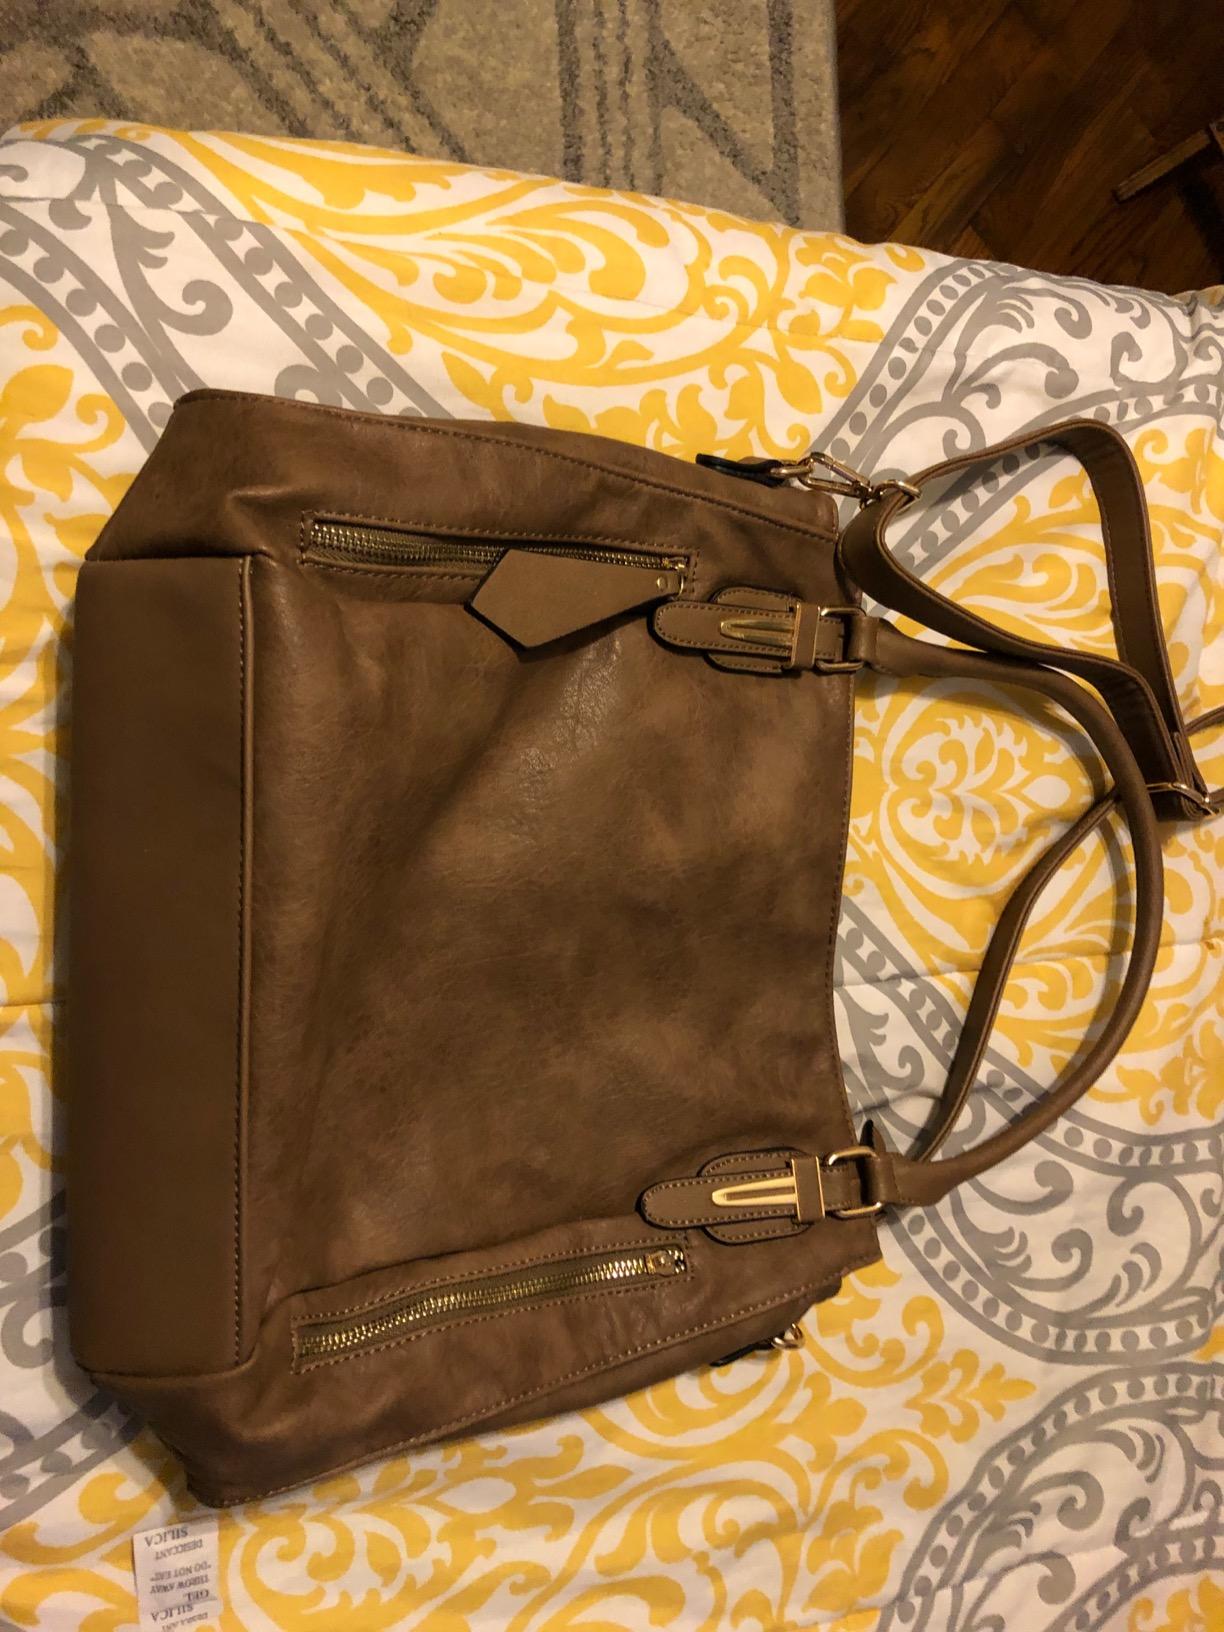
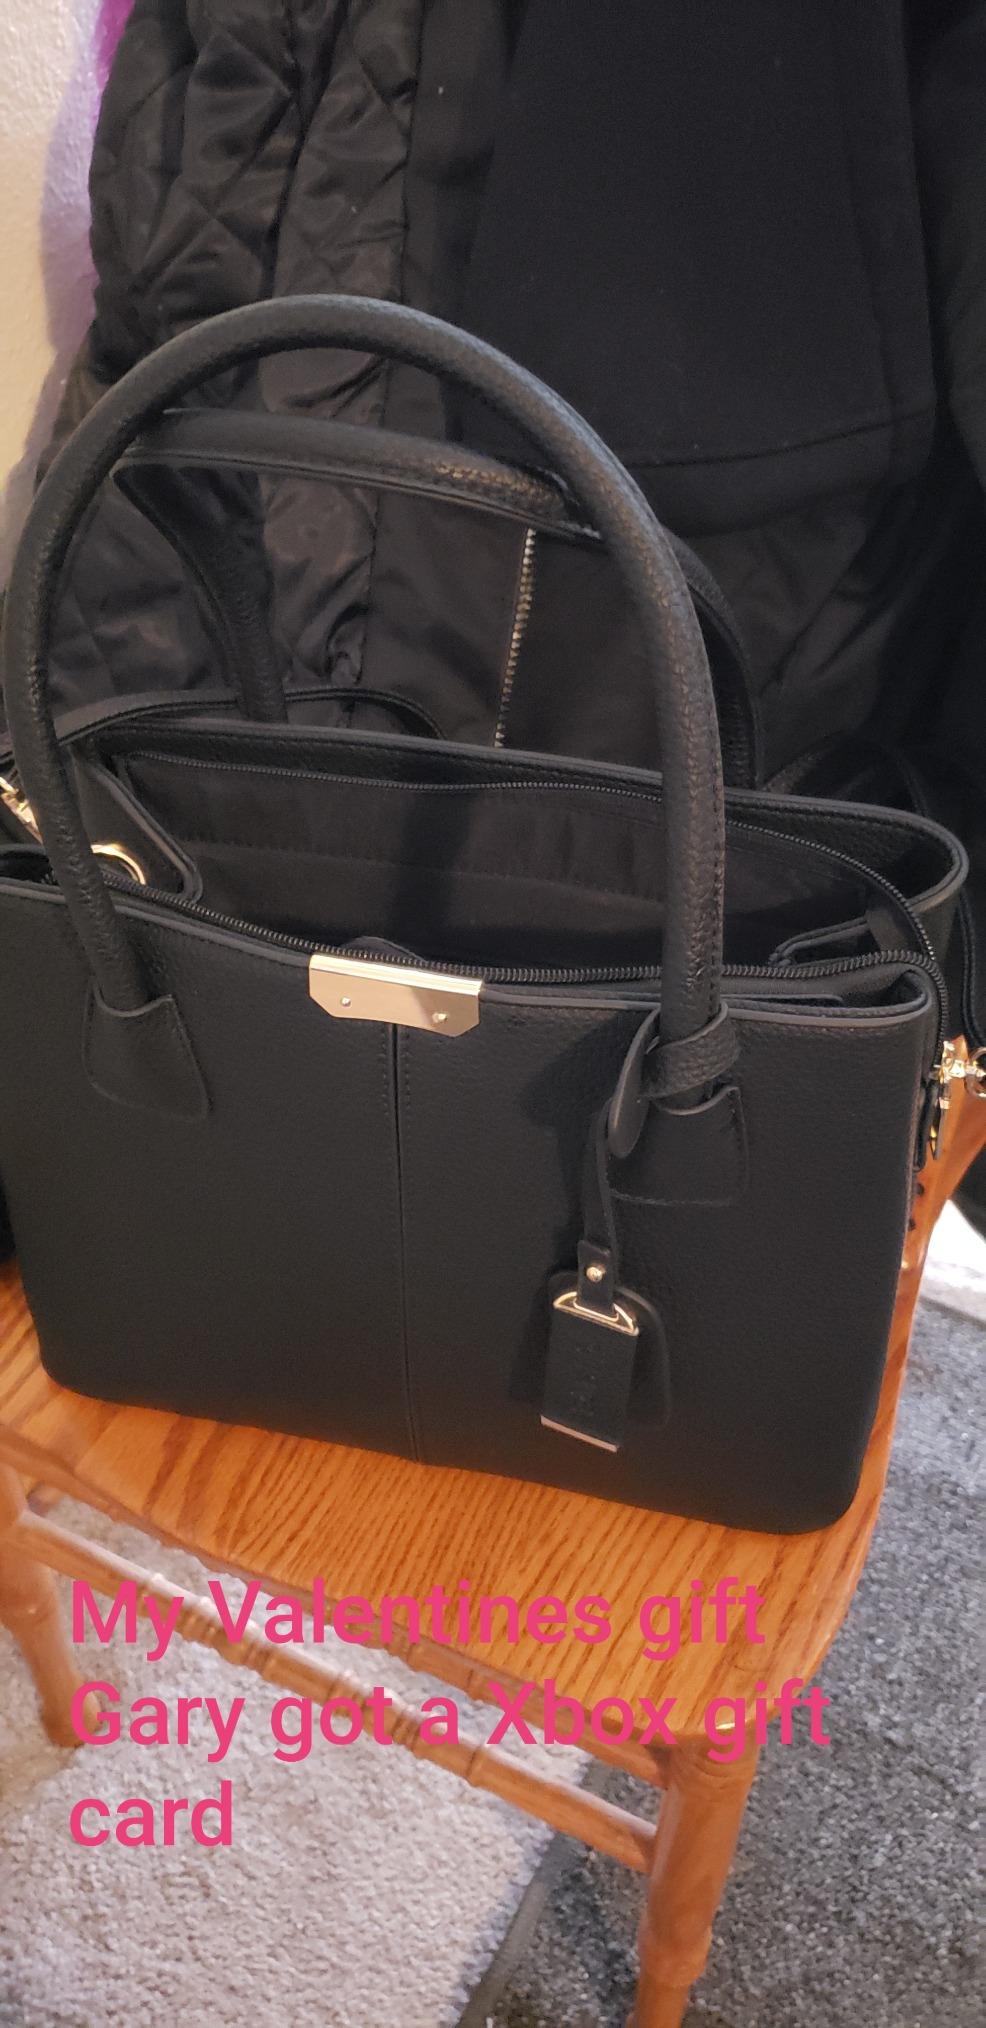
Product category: accessories_handbag
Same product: no